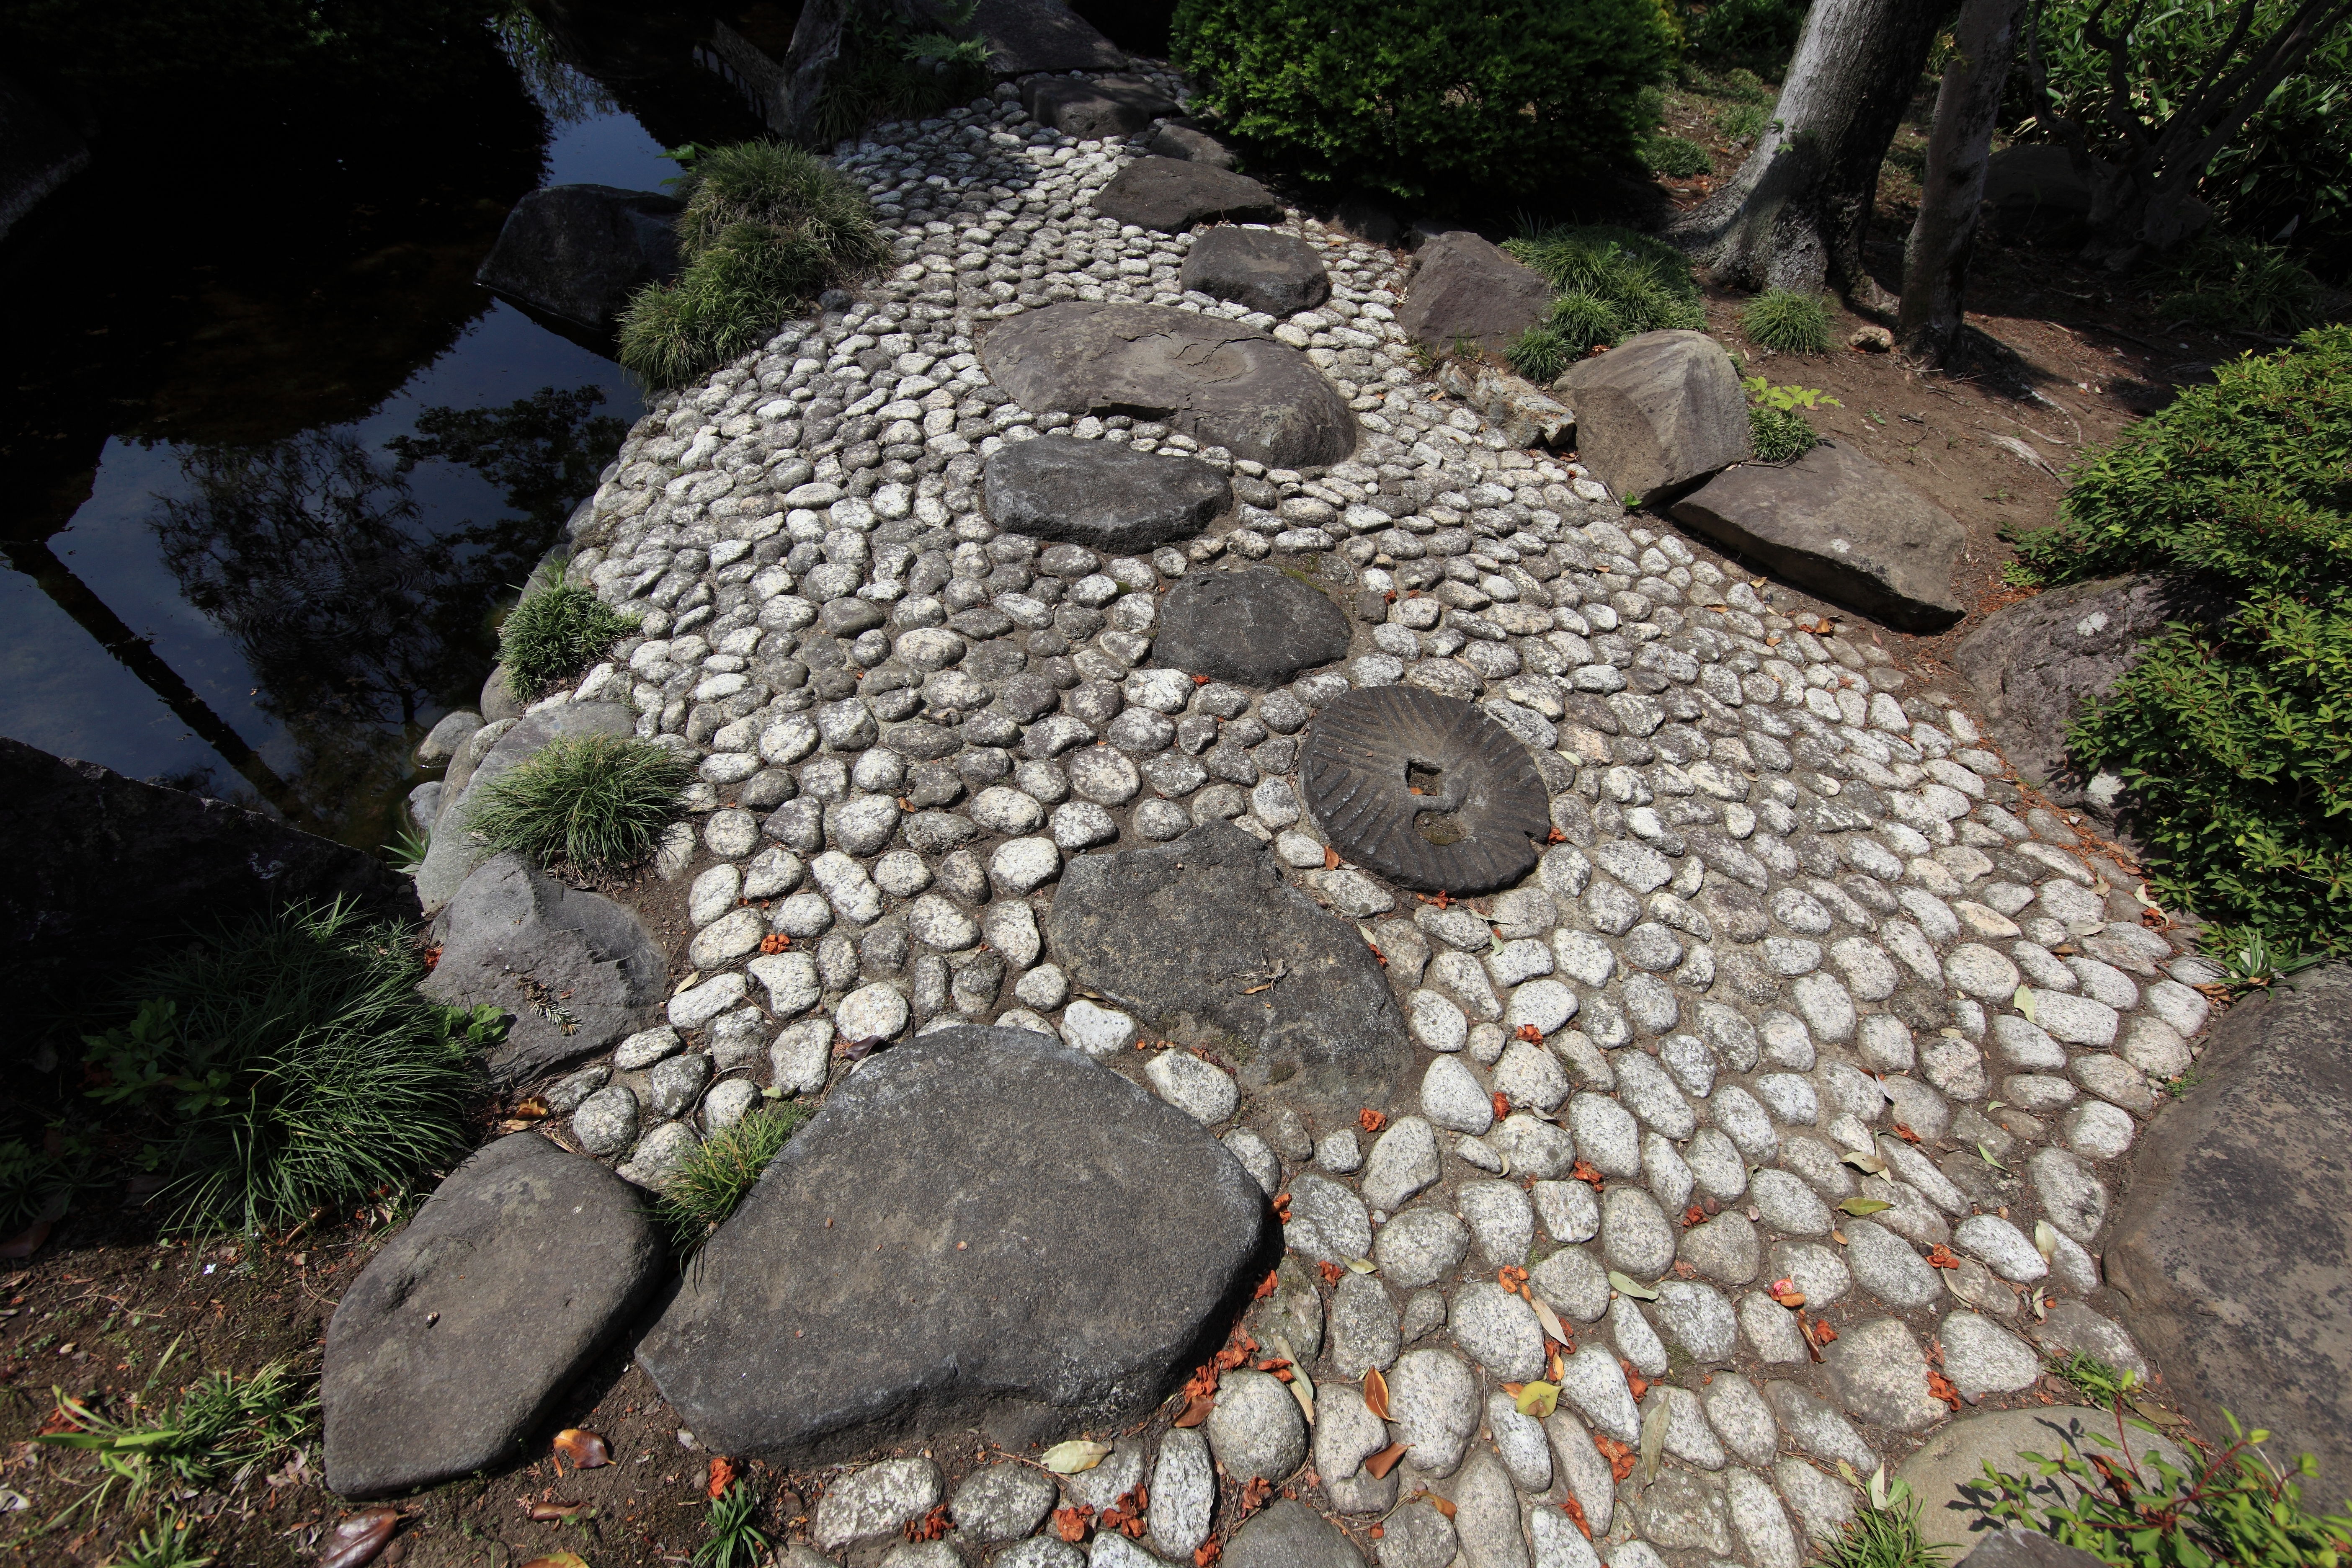
landscape, grass, rock, plant, cobblestone, walkway, high, pebble, stone wall, garden, cool image, landscaping, japanese, tochigi, 5d, style, hires, i, markii, hi, res, resolution, mooka, kinreisoh, stream bed, road surface, outdoor structure, flagstone